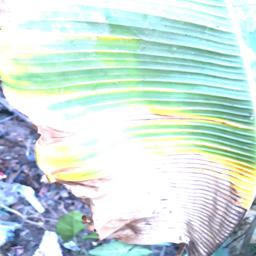
Label: POTASSIUM DEFICIENCY